Herbert Marsh

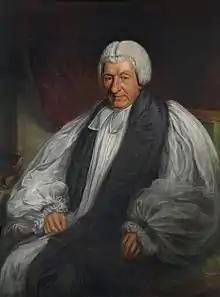

Herbert Marsh (10 December 1757 – 1 May 1839) was a bishop in the Church of England.